Svend O. Heiberg Memorial Forest

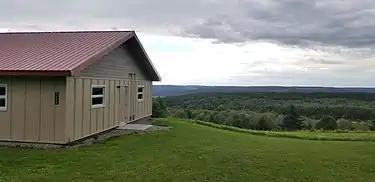

The forest is accessible to the public. Over of trails provide recreation opportunities, including the Heiberg Memorial Forest Trail, a loop that permits hiking and cross-country skiing.